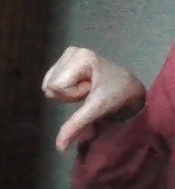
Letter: waw